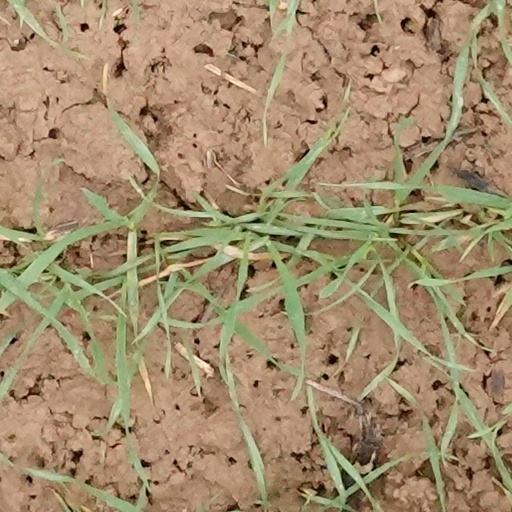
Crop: wheat